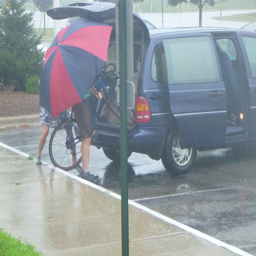
A couple of people standing behind a purple van.
a person with an open umbrella near a car
A man hold an umbrella while trying to put a bicycle in a van.
TWO PEOPLE ARE TRYING TO GET A BICYCLE IN THE BACK OF A VAN
Two people placing a bike into a van while it is raining.